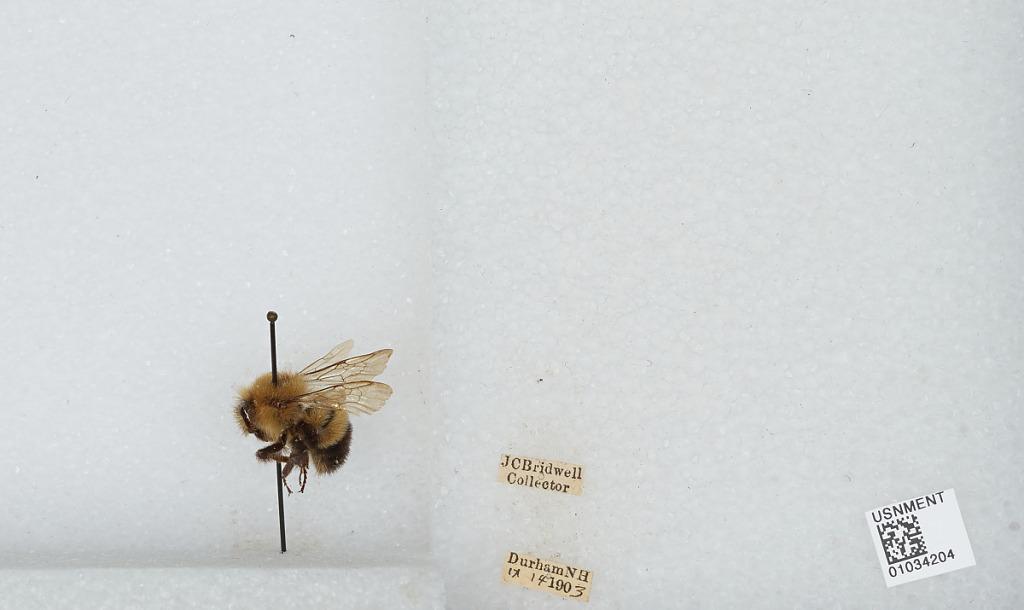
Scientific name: Bombus (Pyrobombus) vagans vagans Smith
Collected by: J. Bridwell
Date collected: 1903-9-14
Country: United States
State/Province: New Hampshire
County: Strafford
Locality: Durham
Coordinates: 43.1339, -70.9264